Yasna Provoste

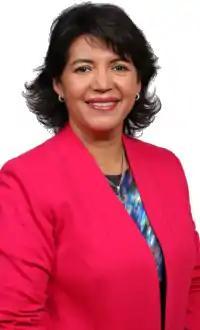

Yasna Provoste Campillay (born 16 December 1969) is a Chilean teacher and Christian Democrat politician of Diaguita descent who served as a minister during the presidencies of Ricardo Lagos and Michelle Bachelet. Since 11 March 2018, she has been a senator for the Atacama Region for the period 2018-2026.